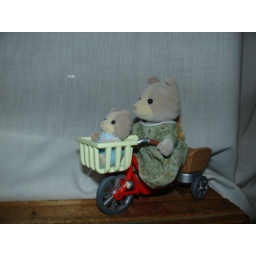
Little baby fox riding in his mother's bike basket. Has a cute little bread trailer on the back.